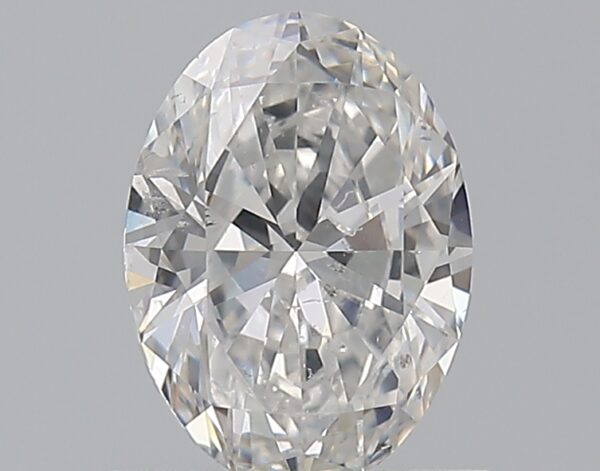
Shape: oval
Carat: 0.8
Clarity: SI2
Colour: E
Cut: EX
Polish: EX
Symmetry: EX
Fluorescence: N
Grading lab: GIA
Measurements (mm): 7.29 x 5.33 x 3.15